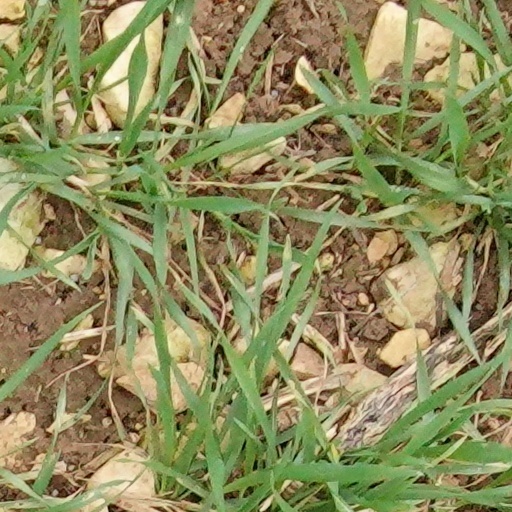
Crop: wheat